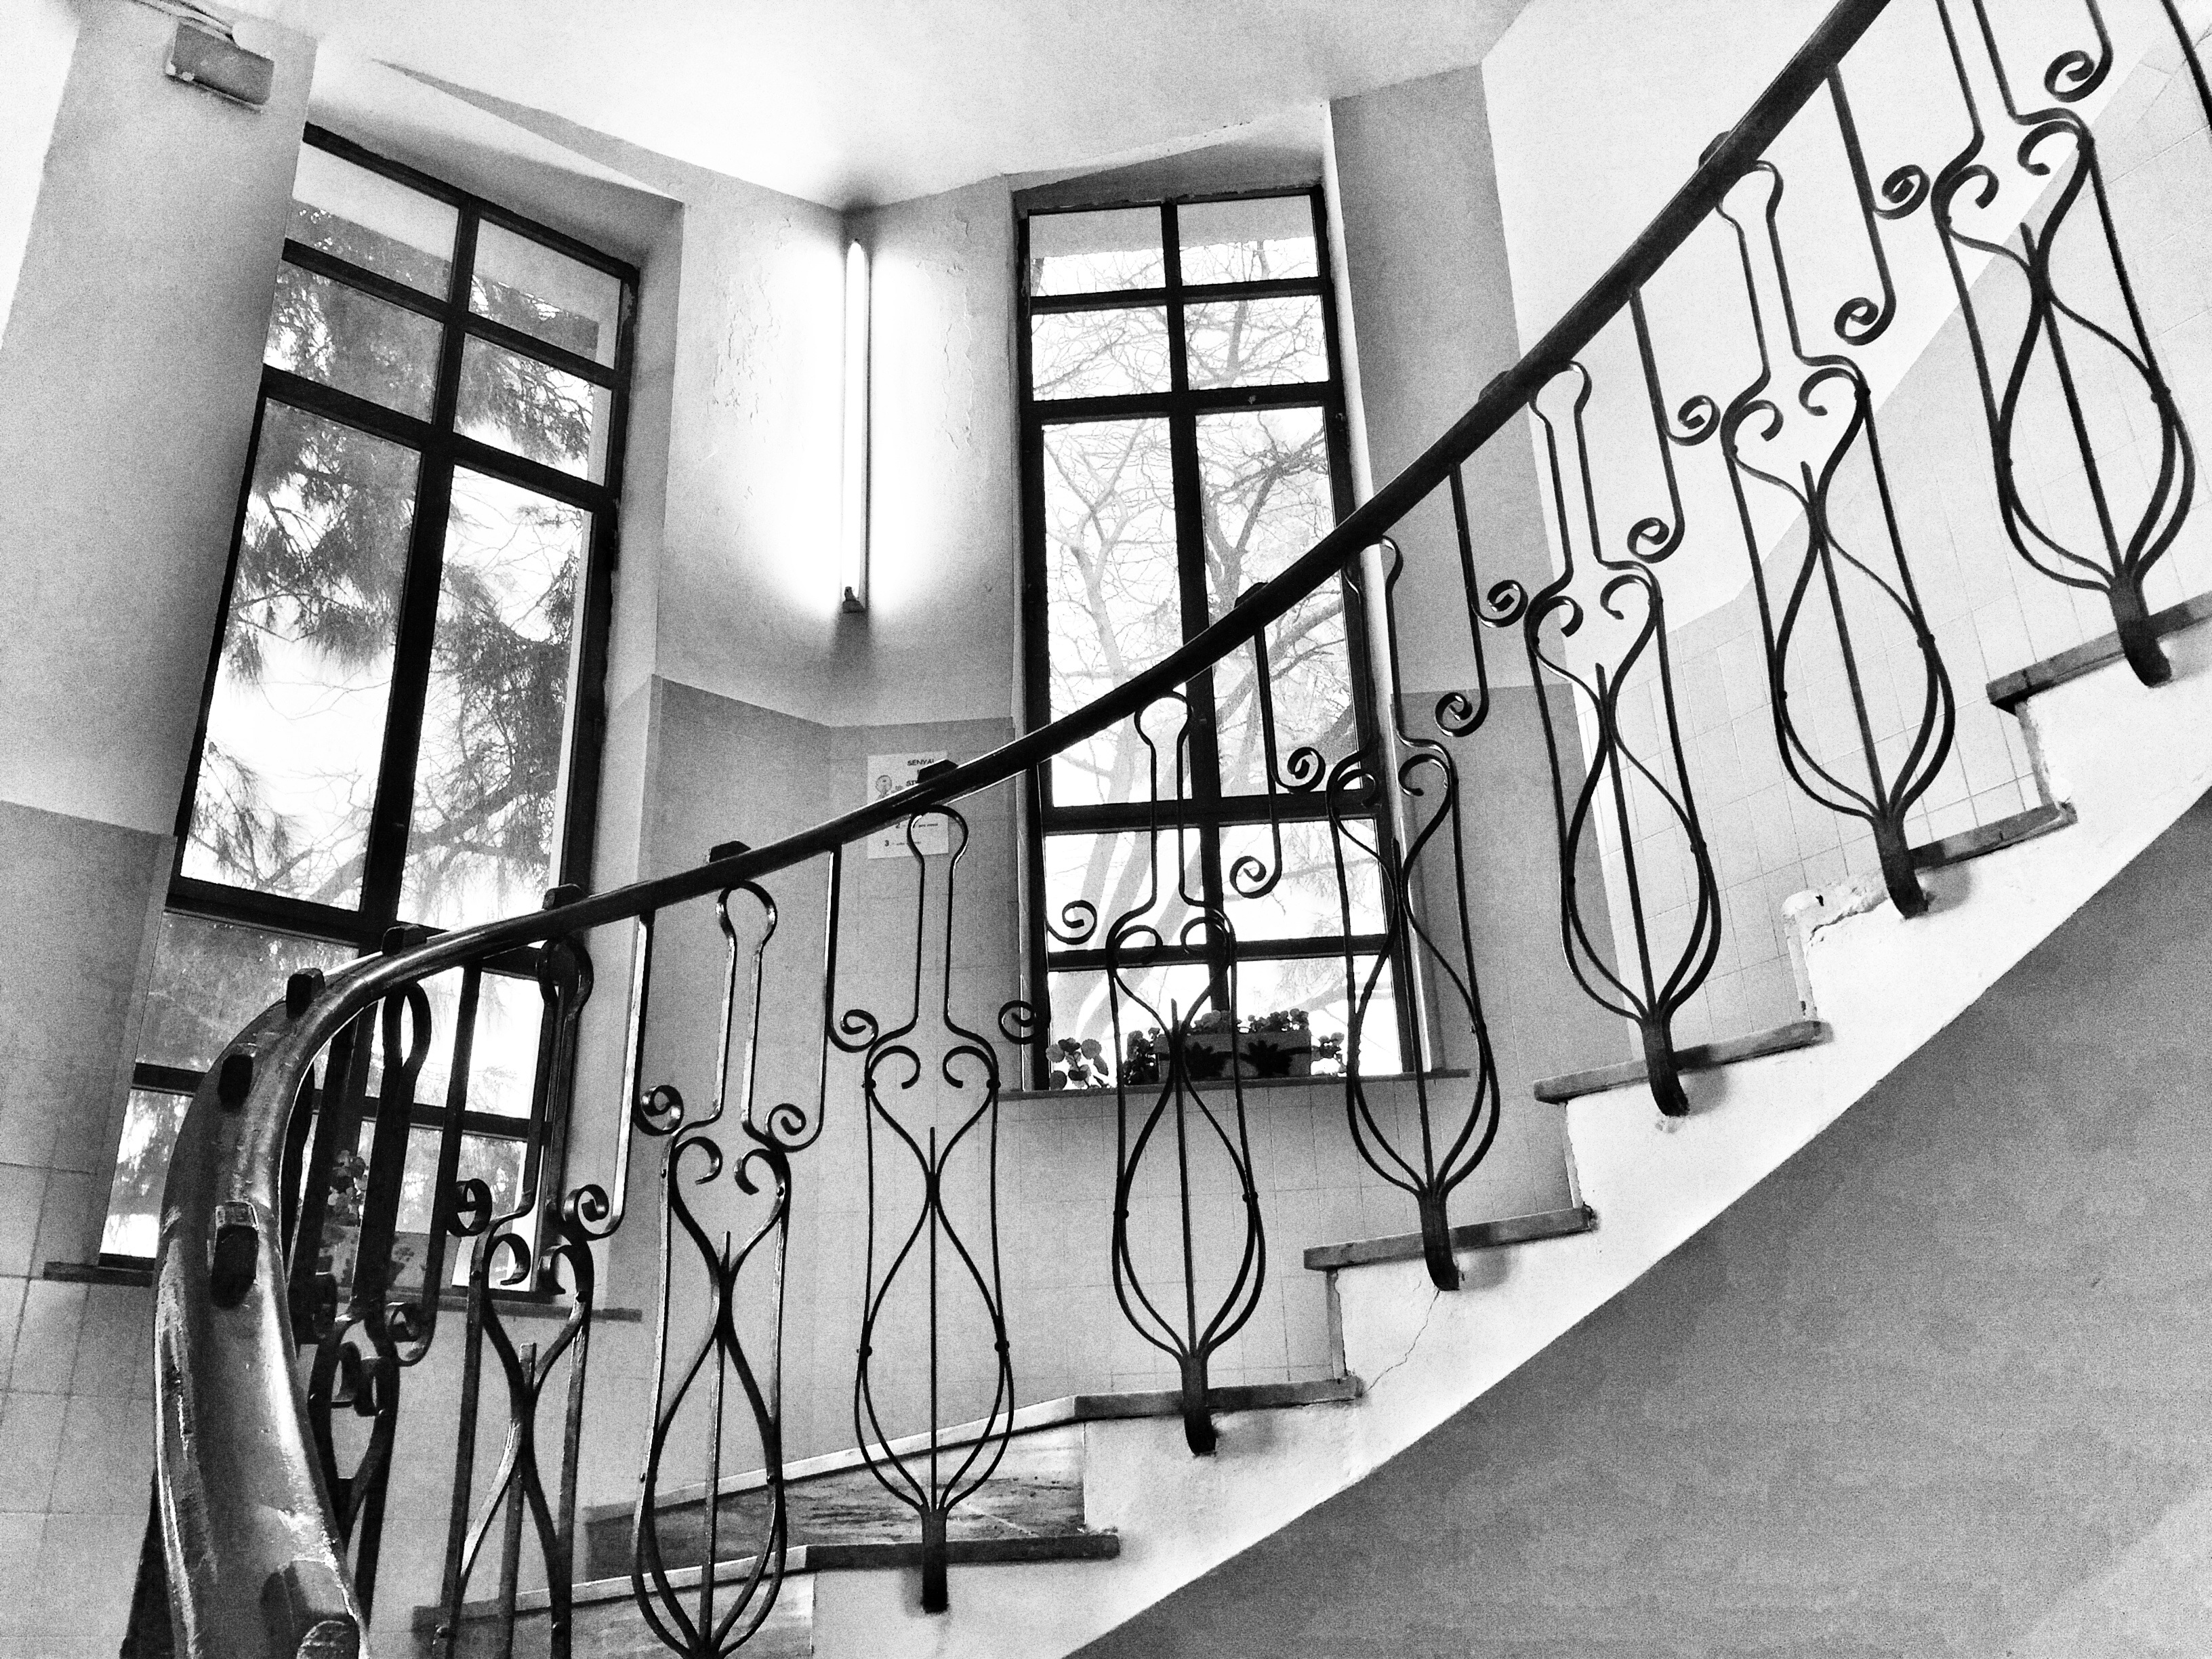
black and white, white, interior, window, wall, steps, line, black, stairway, monochrome, interior design, art, sketch, drawing, design, stairs, symmetry, iron, shape, monochrome photography